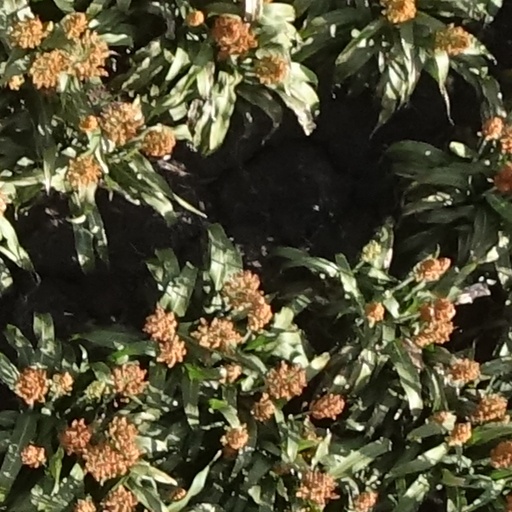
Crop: sorghum